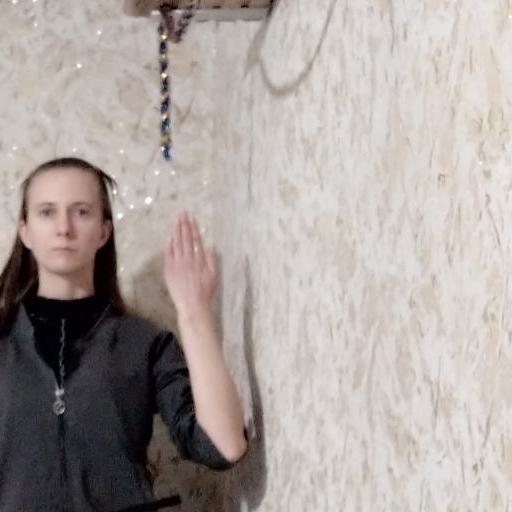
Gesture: stop_inverted